Giovanna Andrade

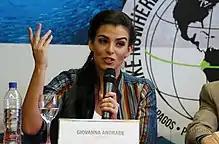

Giovanna Antonella Andrade Franco (born October 7, 1985) is an Ecuadorian actress and television presenter, known for her roles in telenovelas such as ' and '.